Question: Please indicate a possible affordance area of the sit_on_chair that can be used for sitting
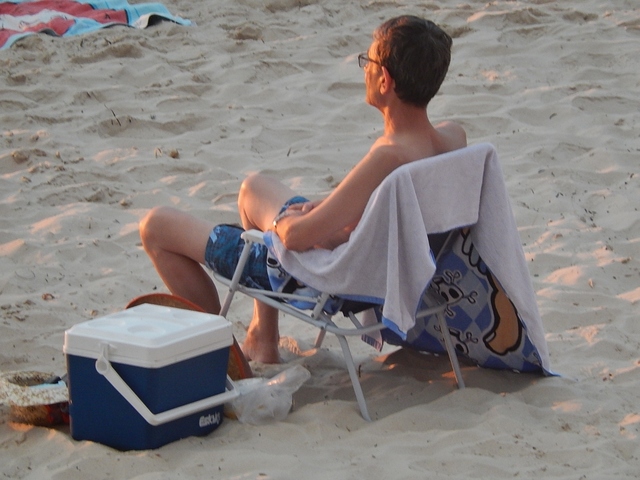
Answer: [243.5, 256, 448.5, 334]